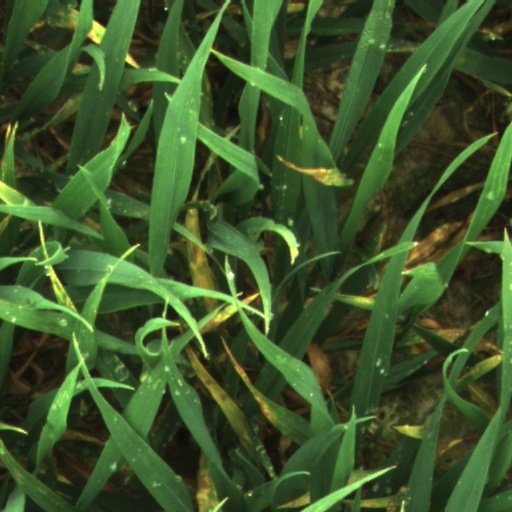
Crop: wheat